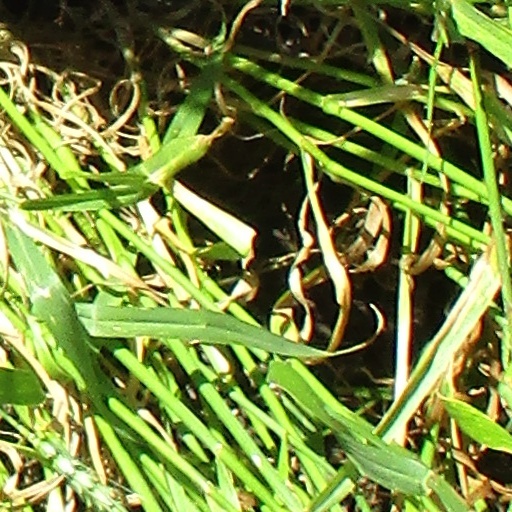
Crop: wheat